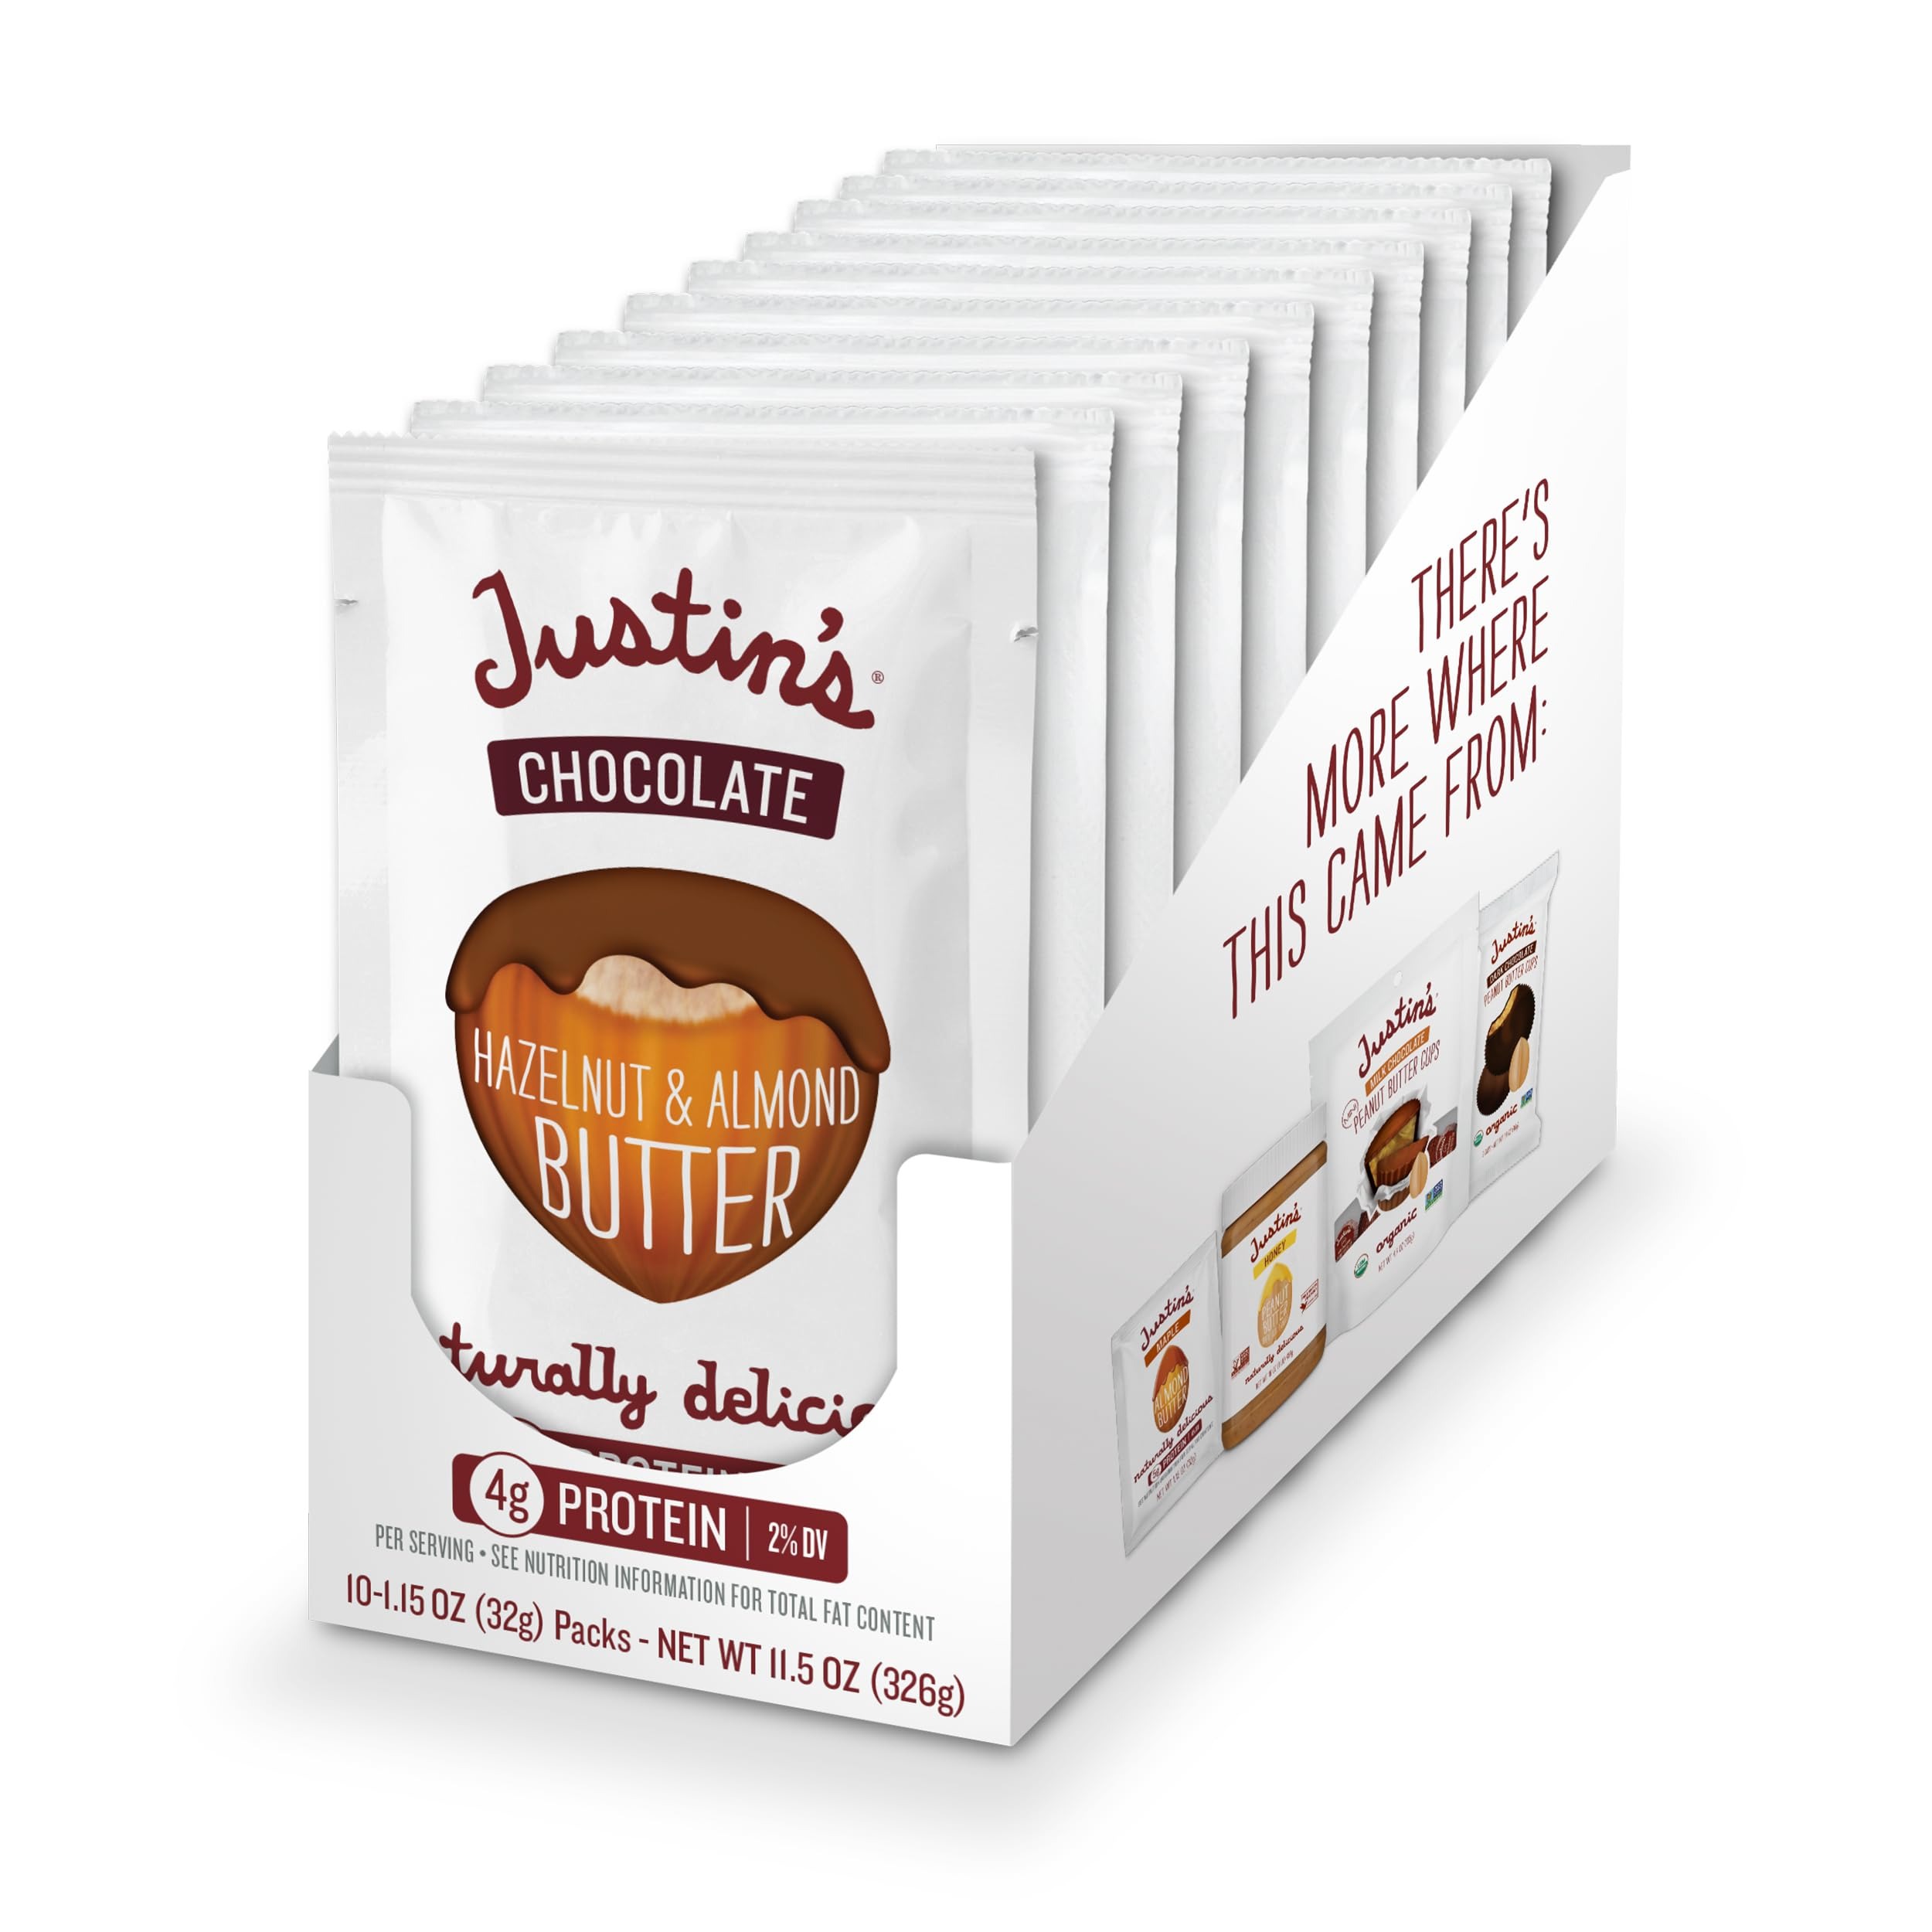
Item Name: Justin's Chocolate Hazelnut Butter Squeeze Packs, Organic Cocoa, Gluten-free, Responsibly Sourced, Packaging May Vary, Pack of 10 (1.15oz each)
Bullet Point 1: 10 SQUEEZE PACKS : Includes 10x 1.15oz Squeeze Packs of Justin's delicious Cinnamon Almond Butter
Bullet Point 2: JUST THE FACTS : Organic Cocoa, Certified Gluten-Free, NON-GMO Project Verified, Orangutan Friendly Palm Oil, Kosher
Bullet Point 3: BY THE NUMBERS : 4g Protein, 8g Sugar, 2g Fiber, 0g Trans Fats, 100% delicious
Bullet Point 4: MEET THE FAMILY : Try our 6 other delicious flavors: Classic, Cinnamon, Honey, Maple, Coconut & Vanilla Almond Butter
Bullet Point 5: CONTAINS ALMONDS AND HAZELNUTS : Produced on equipment that also processes other tree nuts, peanuts and soy
Value: 11.5
Unit: Ounce

Price: 13.79